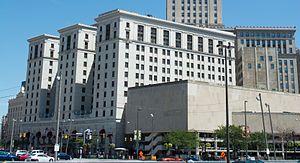
"""On the Mindless Menace of Violence"" est un discours donné par le sénateur des États-Unis et candidat à la présidentielle Robert F. Kennedy. Il a été prononcé devant le Club de Ville de Cleveland à l'hôtel Sheraton-Hôtel de Cleveland, le 5 avril 1968, au lendemain de l'assassinat de Martin Luther King Jr. Avec ce discours, Kennedy a cherché à contrer les émeutes et troubles émergents dans les différentes villes et parle de l'aggravation du problème de la violence dans la société américaine.